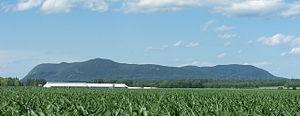
Mont Saint-Hilaire, Québec, vu du sud, montrant les différents sommets.
Le mont Saint-Hilaire est l'une des neuf collines montérégiennes situées près de Montréal au sud-ouest du Québec. Il est nommé en l'honneur d'Hilaire de Poitiers, docteur de l'Église. La montagne fait partie de l'aire centrale de la réserve de biosphère du Mont-Saint-Hilaire qui a été désignée en 1978, une première au Canada.